Sirens of TI

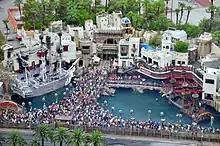
Aerial view from The Venetian, July 2011. "The Song" (Sirens' ship) is on the left and "The Bull" (pirate ship) is on the right, separated by a plank pier/walkway

In October 2003, "The Sirens of TI" replaced "The Battle of Buccaneer Bay", which was geared towards a younger audience and had been playing 16,334 shows since Treasure Island opened on October 27, 1993. Director and choreographer Kenny Ortega created "The Sirens of TI" show, inspired by Homer's "Odyssey". Songwriter Emilio Estefan prepared the score and Travis Payne handled show choreography.